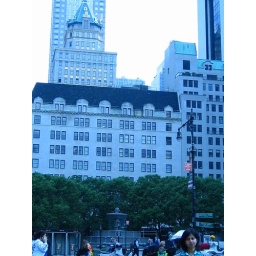
building in gold n green is the playboy magazine headquarters